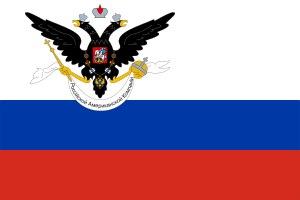
Il y a 13 monarchies dans les Amériques. Chacune est une monarchie constitutionnelle dans laquelle le souverain hérite de son mandat, le conservant généralement jusqu'à sa mort ou son abdication, et est lié par les lois et les coutumes dans l'exercice de ses pouvoirs. Dix de ces monarchies sont des États indépendants qui partagent comme souverain respectif la reine Élisabeth II, et qui sont des royaumes du Commonwealth, alors que les trois autres sont des dépendances d'autres monarchies européennes. En tant que telles, aucune des monarchies des Amériques n’a de monarque en permanence.